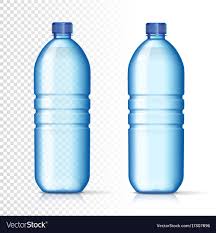
Waste category: plastic